BL 6-inch 30 cwt howitzer

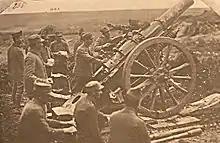

The BL 6-inch 30 cwt howitzer entered service with the Greek Army in late 1917, when due to shortage and obsoleteness of Greek howitzers, the British Army transferred 40 pieces to the National Defence Army Corps, which was operating in the Macedonian front. These pieces made up for a full Howitzer Regiment of 36 guns, composed of 3 squadrons and 3 batteries (4 guns) each, which saw action during the closing phases of the war and the Macedonian Front breakthrough.